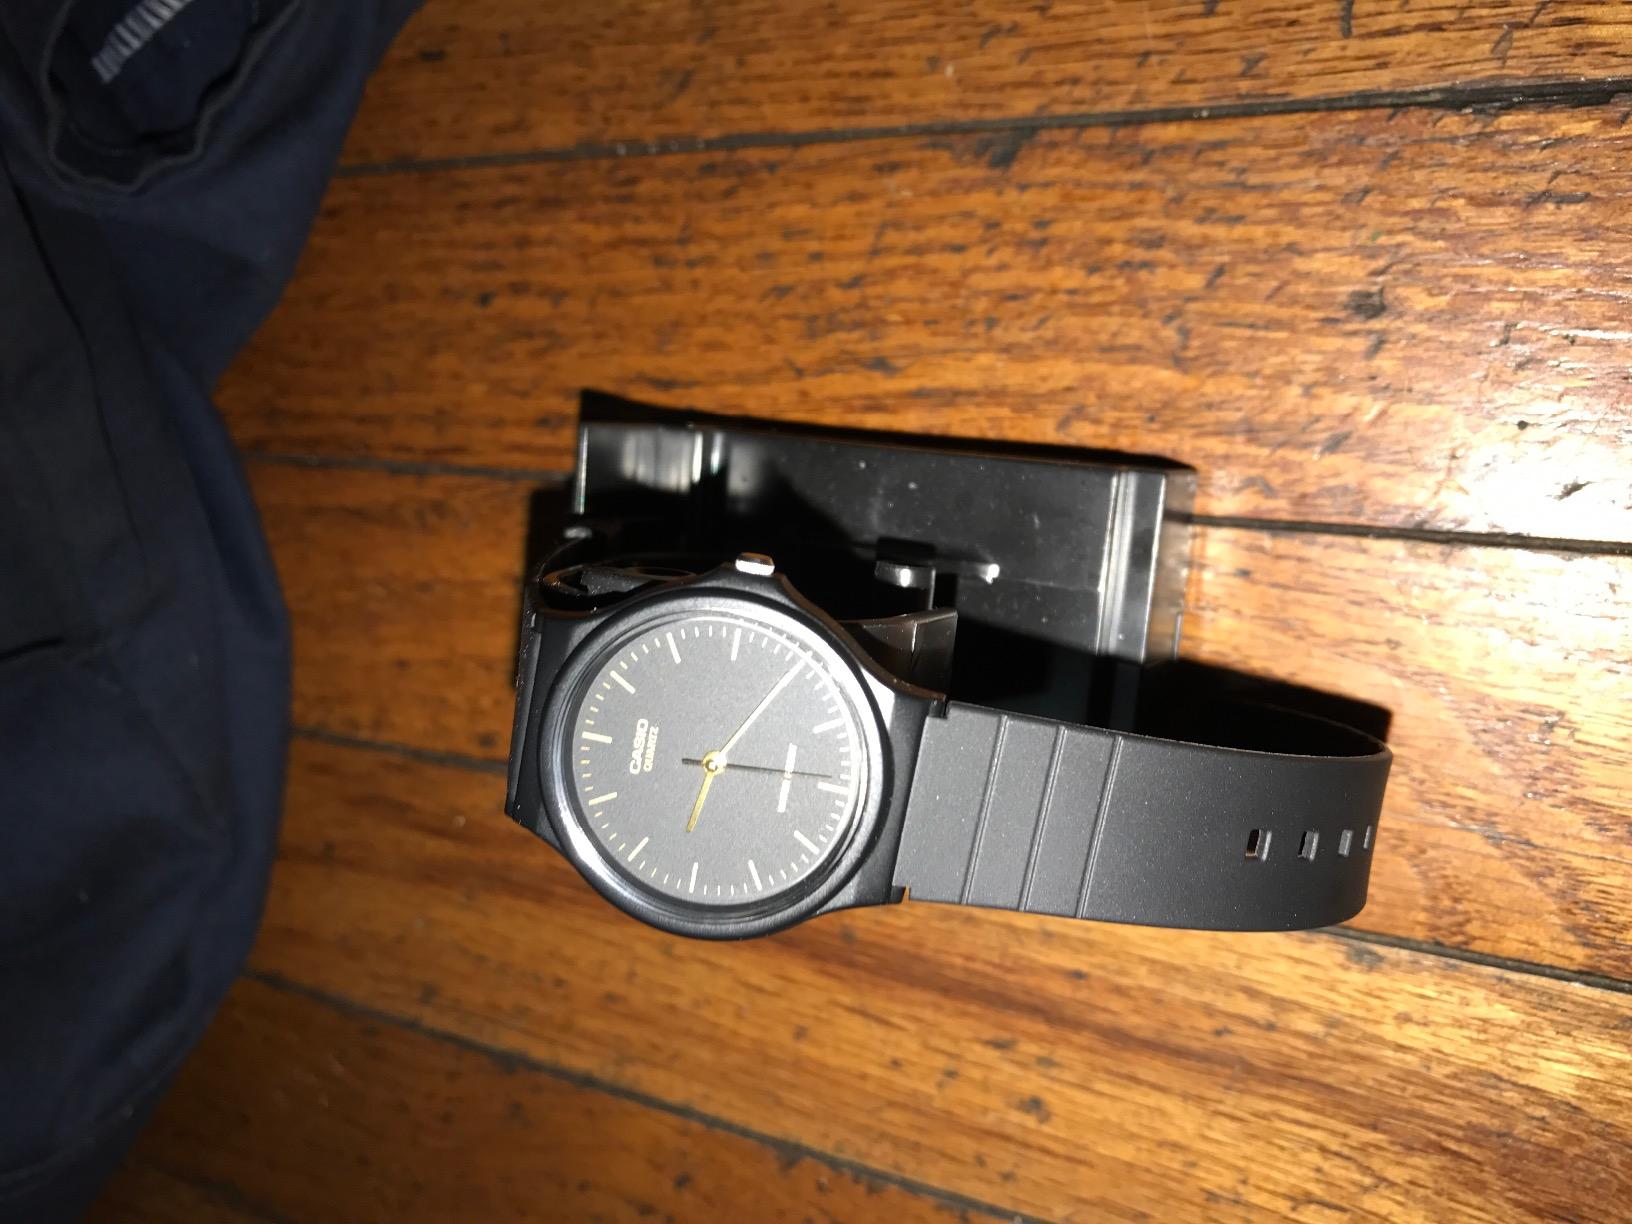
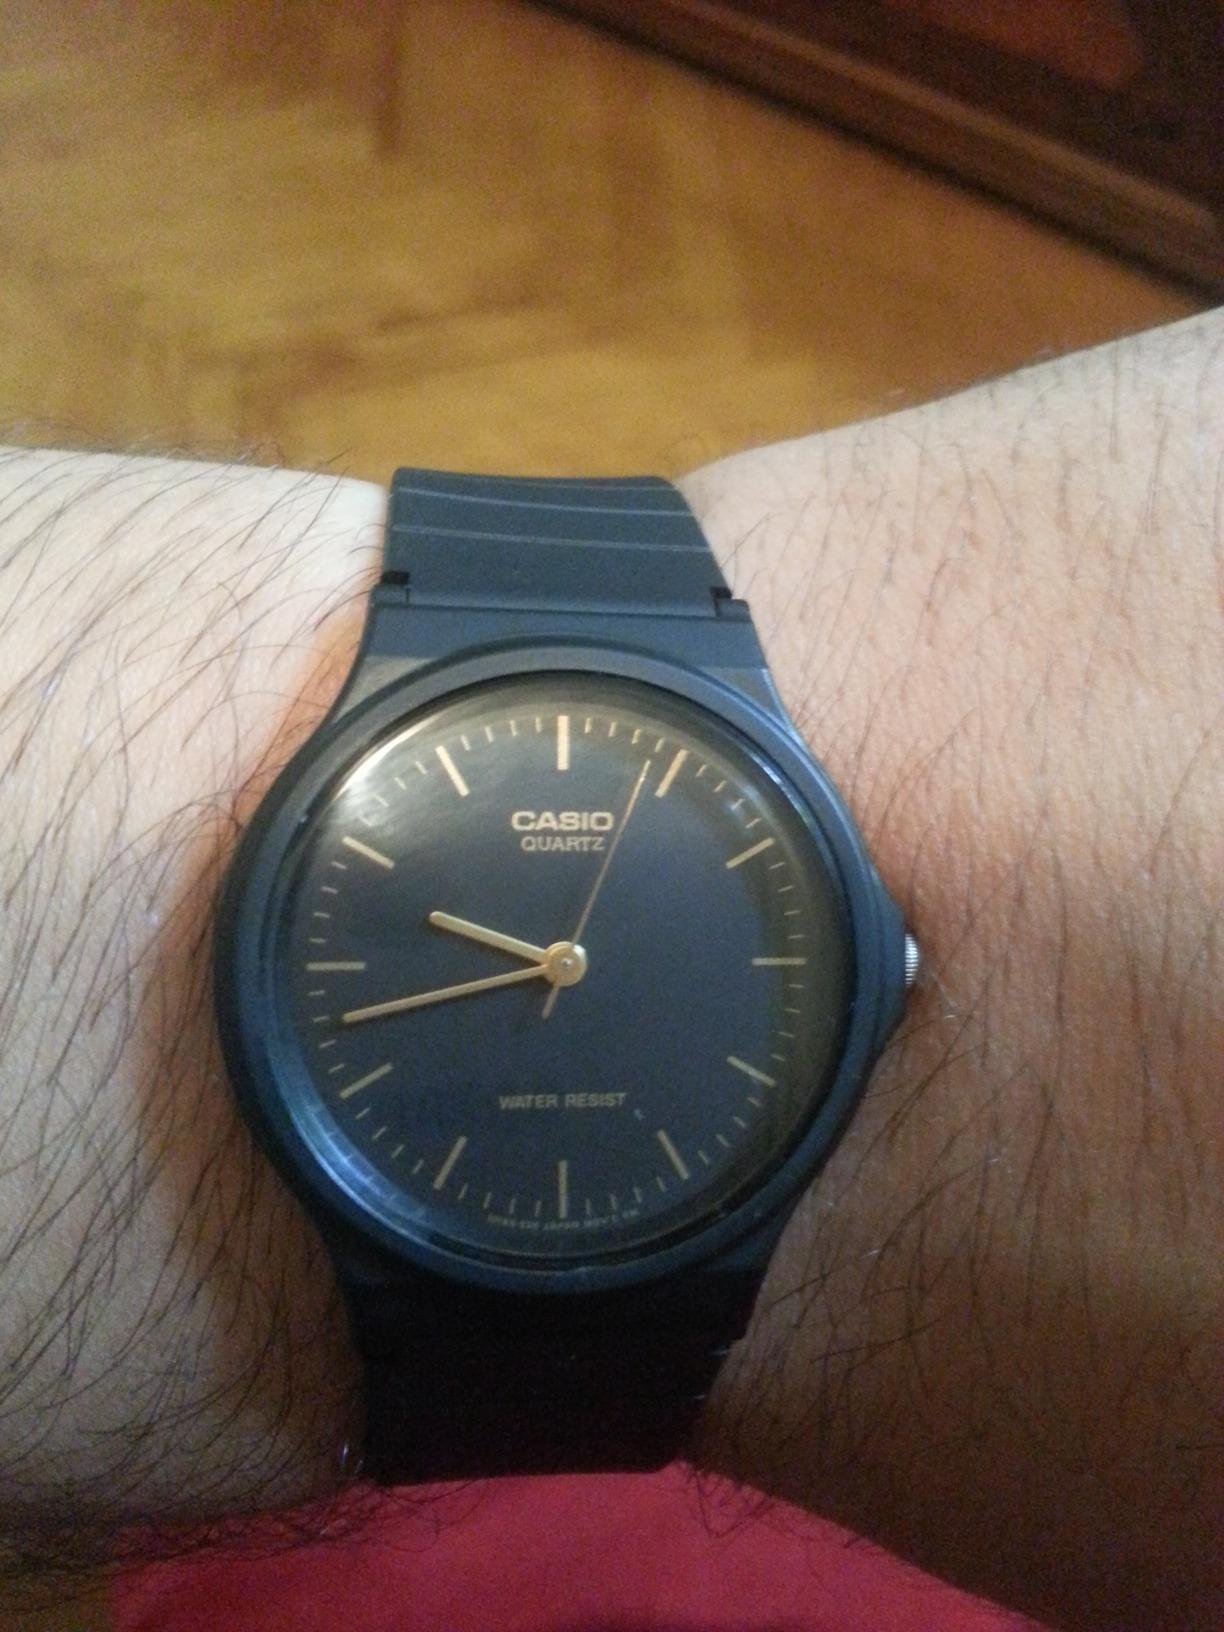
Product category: accessories_watch
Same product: yes